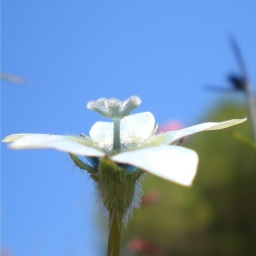
These were at my friend's house - Wahlenbergia capensis (Cape Bluebell) Weed - introduced plant in our bush land.